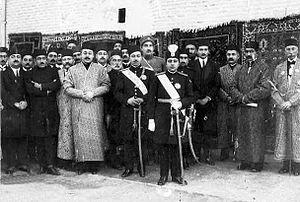
Le cabinet ministériel de Ghavam os-Saltaneh, en 1921
Mirza Ahmad Ghavam, également connu sous le nom de Ghavam os-Saltaneh, né le 2 janvier 1876 - bien que d'autres sources citent 1873 ou 1875 - dans le Gilan et mort le 23 juillet 1955 à Téhéran, est un homme politique iranien. Il fut Premier ministre d'Iran à cinq reprises.
Reza Chah Pahlavi, aussi écrit Rizā Shāh Pahlevi ou plus rarement Reza Iᵉʳ, Reza Chah Iᵉʳ ou Pahlavi Iᵉʳ, né à Alasht le 15 mars 1878 et mort à Johannesburg le 26 juillet 1944, est l'empereur de Perse de 1925 à 1941 et le fondateur de la dynastie Pahlavi. À différentes époques, il est également connu sous les noms de Reza Pahlavan, Reza Savad-Koohi, Reza Khan, Reza Khan Mir-Panj, Reza Sedar Sepah, Reza Pahlavi, ayant d’abord été militaire, chef des armées, ministre de la Guerre puis Premier ministre avant d'être empereur entre 1925 et 1941.